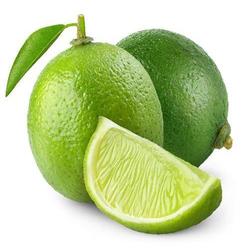
Label: Lemon